Hlae Sar

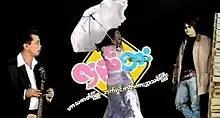
film poster

Hlae Sar (translated Deceive or Tricky) is a 2006 Burmese comedy drama film directed by Thein Maung (Phoenix), who is mainly involved in directing TV commercials.